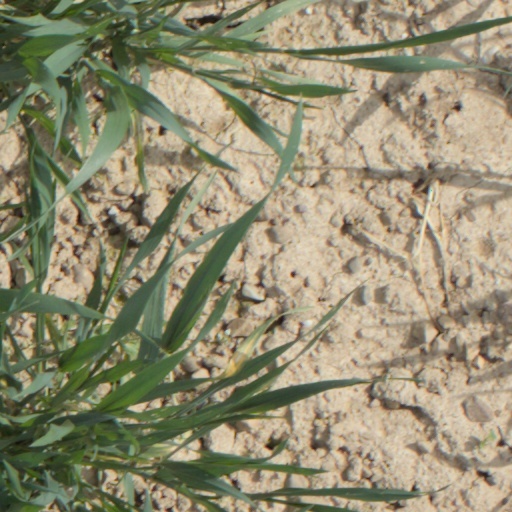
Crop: wheat